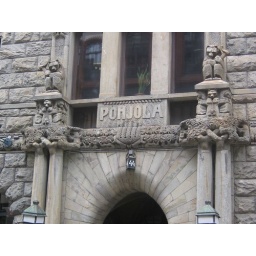
awesome bears on building in Helsinki